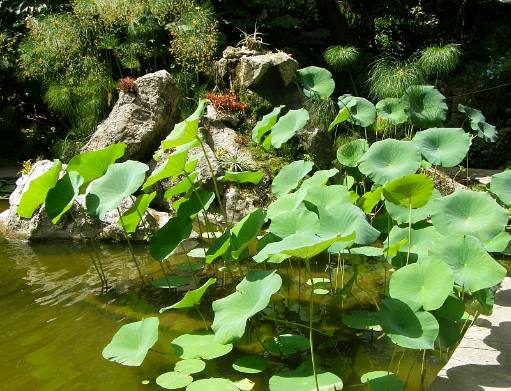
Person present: No